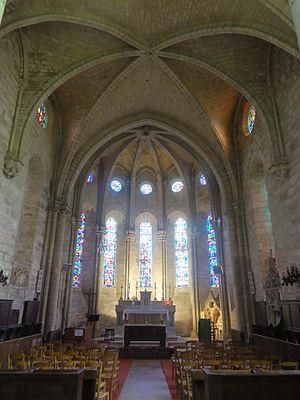
Chœur, vue vers l'est.
L'église Notre-Dame est une église catholique paroissiale située à Vetheuil, dans le Val-d'Oise. Par son ampleur, son plan à double collatéraux et son mobilier particulièrement riche et varié, elle se démarque des églises villageoises du Vexin français, car Vétheuil est au Moyen Âge un bourg d'une certaine importance. Par son architecture, et notamment son abside de style gothique primitif et ses deux portails de la Renaissance, l'église Notre-Dame occupe une place particulière parmi l'architecture religieuse de la religion. Sa valeur patrimoniale est reconnue assez tôt, et elle est classée monument historique par liste de 1840. Les origines de la paroisse et de l'église ne sont pas connues, mais on connaît une première mention de la fin du XIᵉ siècle, et des vestiges d'un clocher roman de la première moitié du XIIᵉ siècle subsistent encore à l'intérieur du clocher actuel. Vers la fin du XIIᵉ siècle, la construction d'un nouveau chœur est lancée, et celui-ci est terminé au tout début du XIIIᵉ siècle. Le clocher est rebâti dans le style gothique au cours de ce même siècle. Il est impossible de se prononcer sur la nef de cette époque.